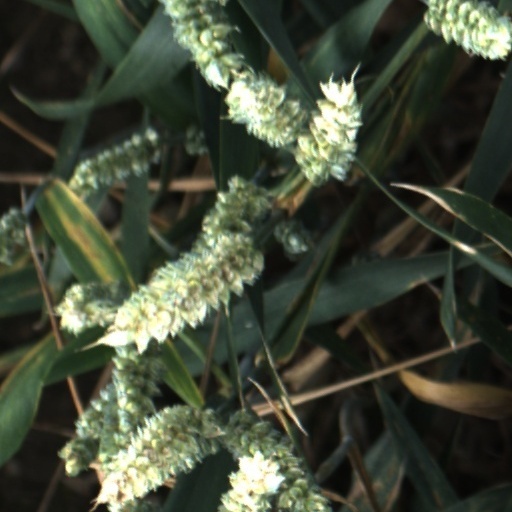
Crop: wheat